US error coins

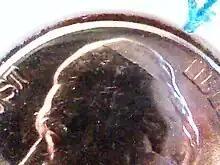
Jefferson nickel with a die crack

Before 1990, all US coin dies were subject to mint mark errors resulting from the preparation of the dies. The mint mark was hammered into the die manually sometimes causing a die to have a doubling. In the minting process this would create a series of coins with a distinct of slight doubling of the mint mark. Millions of these errors can be located on the internet for sale and are referred to as RPM’s